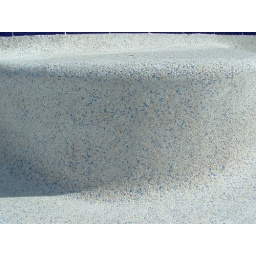
Now cleaned, the electric blue in the white Gemstone plaster stands out.